Supersaurus

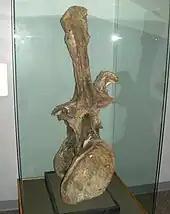
Dorsal vertebra BYU 9044, the holotype of "Ultrasauros", now assigned to "Supersaurus" Museum of Ancient Life

Jensen, who described the original "Supersaurus" specimen, simultaneously reported the discovery of another gigantic sauropod, which would later be named "Ultrasaurus" "macintoshi" (later renamed "Ultrasauros macintoshi"). The type specimen (the specimen used to define a new species) of "Ultrasauros", being a backbone (dorsal vertebra, labeled BYU 9044), was later found to have come from "Supersaurus". In fact, it probably belonged to the original "Supersaurus" specimen, which was discovered in the same quarry in 1972. Therefore, "Ultrasauros" became a junior synonym of "Supersaurus", which had been named first and thus retains priority, and the name "Ultrasauros" was abandoned.